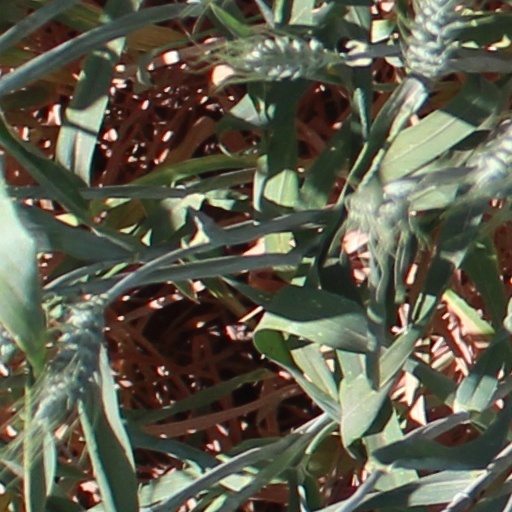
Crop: wheat